Helen Hunt

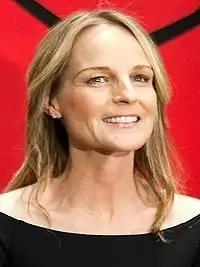
Hunt in 2011

Hunt came to prominence in North America with the sitcom "Mad About You" (1992–99), in which she starred opposite Paul Reiser, as a public relations specialist and one half of a couple in NYC. She went on to win Emmy Awards for her performances in 1996, 1997, 1998, and 1999. For the show's final season, Reiser and Hunt received $1 million ($ million today) per episode. She directed several episodes of "Mad About You", including the series finale.